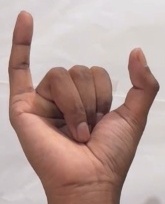
ASL sign: Y